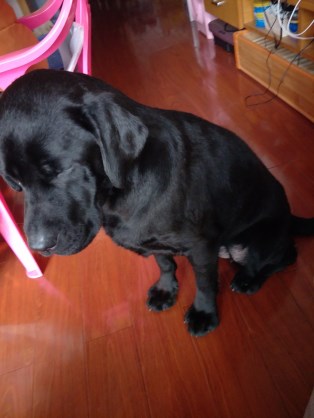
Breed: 3580-n000122-Labrador_retriever